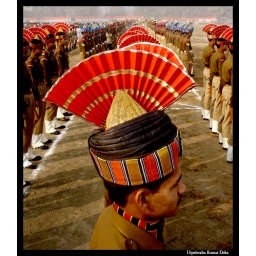
All the kings men in red and blue hats